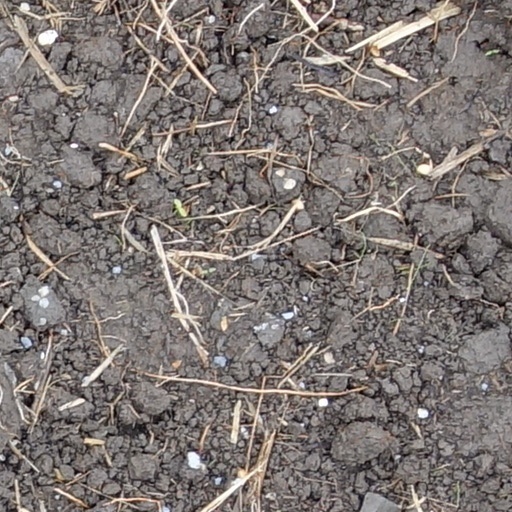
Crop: wheat